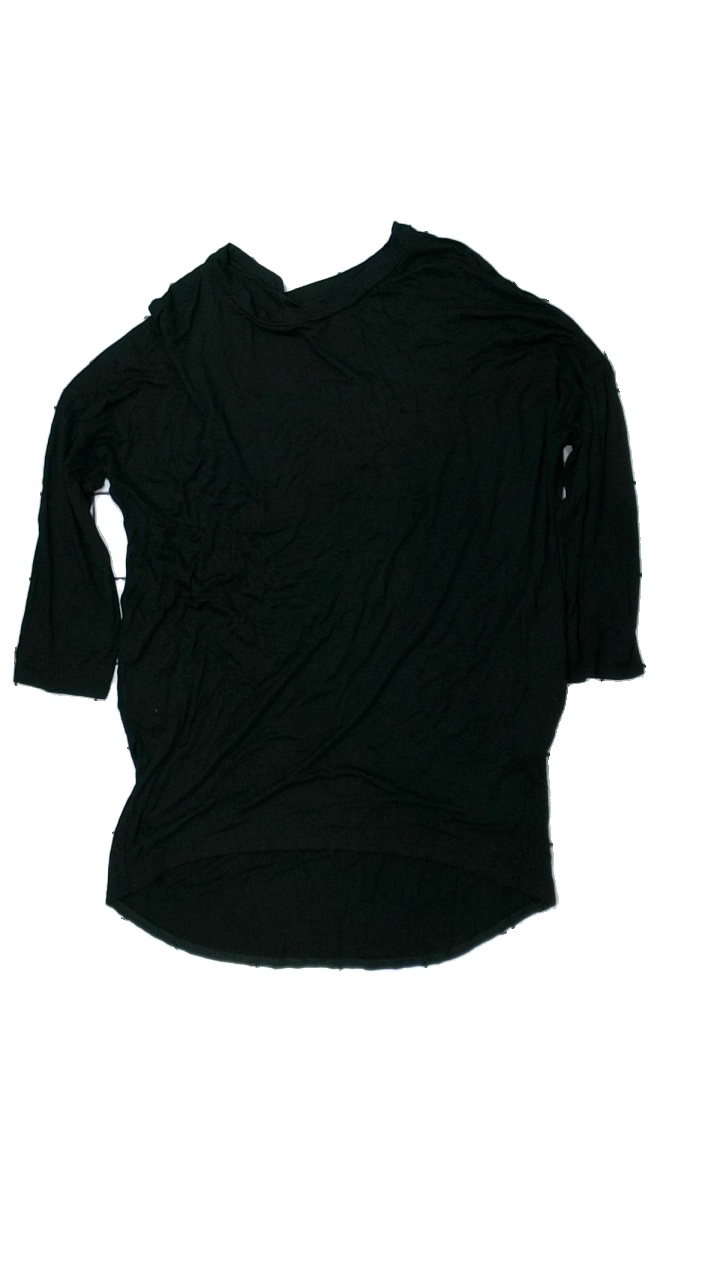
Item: Top (Ladies)
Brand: Modern Fashion
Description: svart långärmad tröja med glitter fågel bak, nopprig
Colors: Black
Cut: Regular
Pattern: Glitter
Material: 100% viscose
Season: All
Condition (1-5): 3
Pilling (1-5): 3
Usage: Export
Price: <50